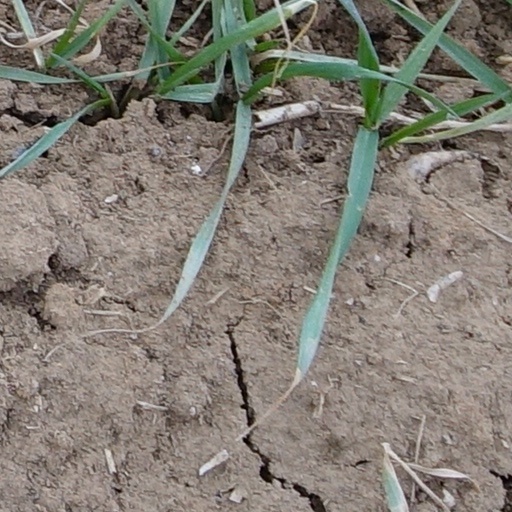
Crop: wheat